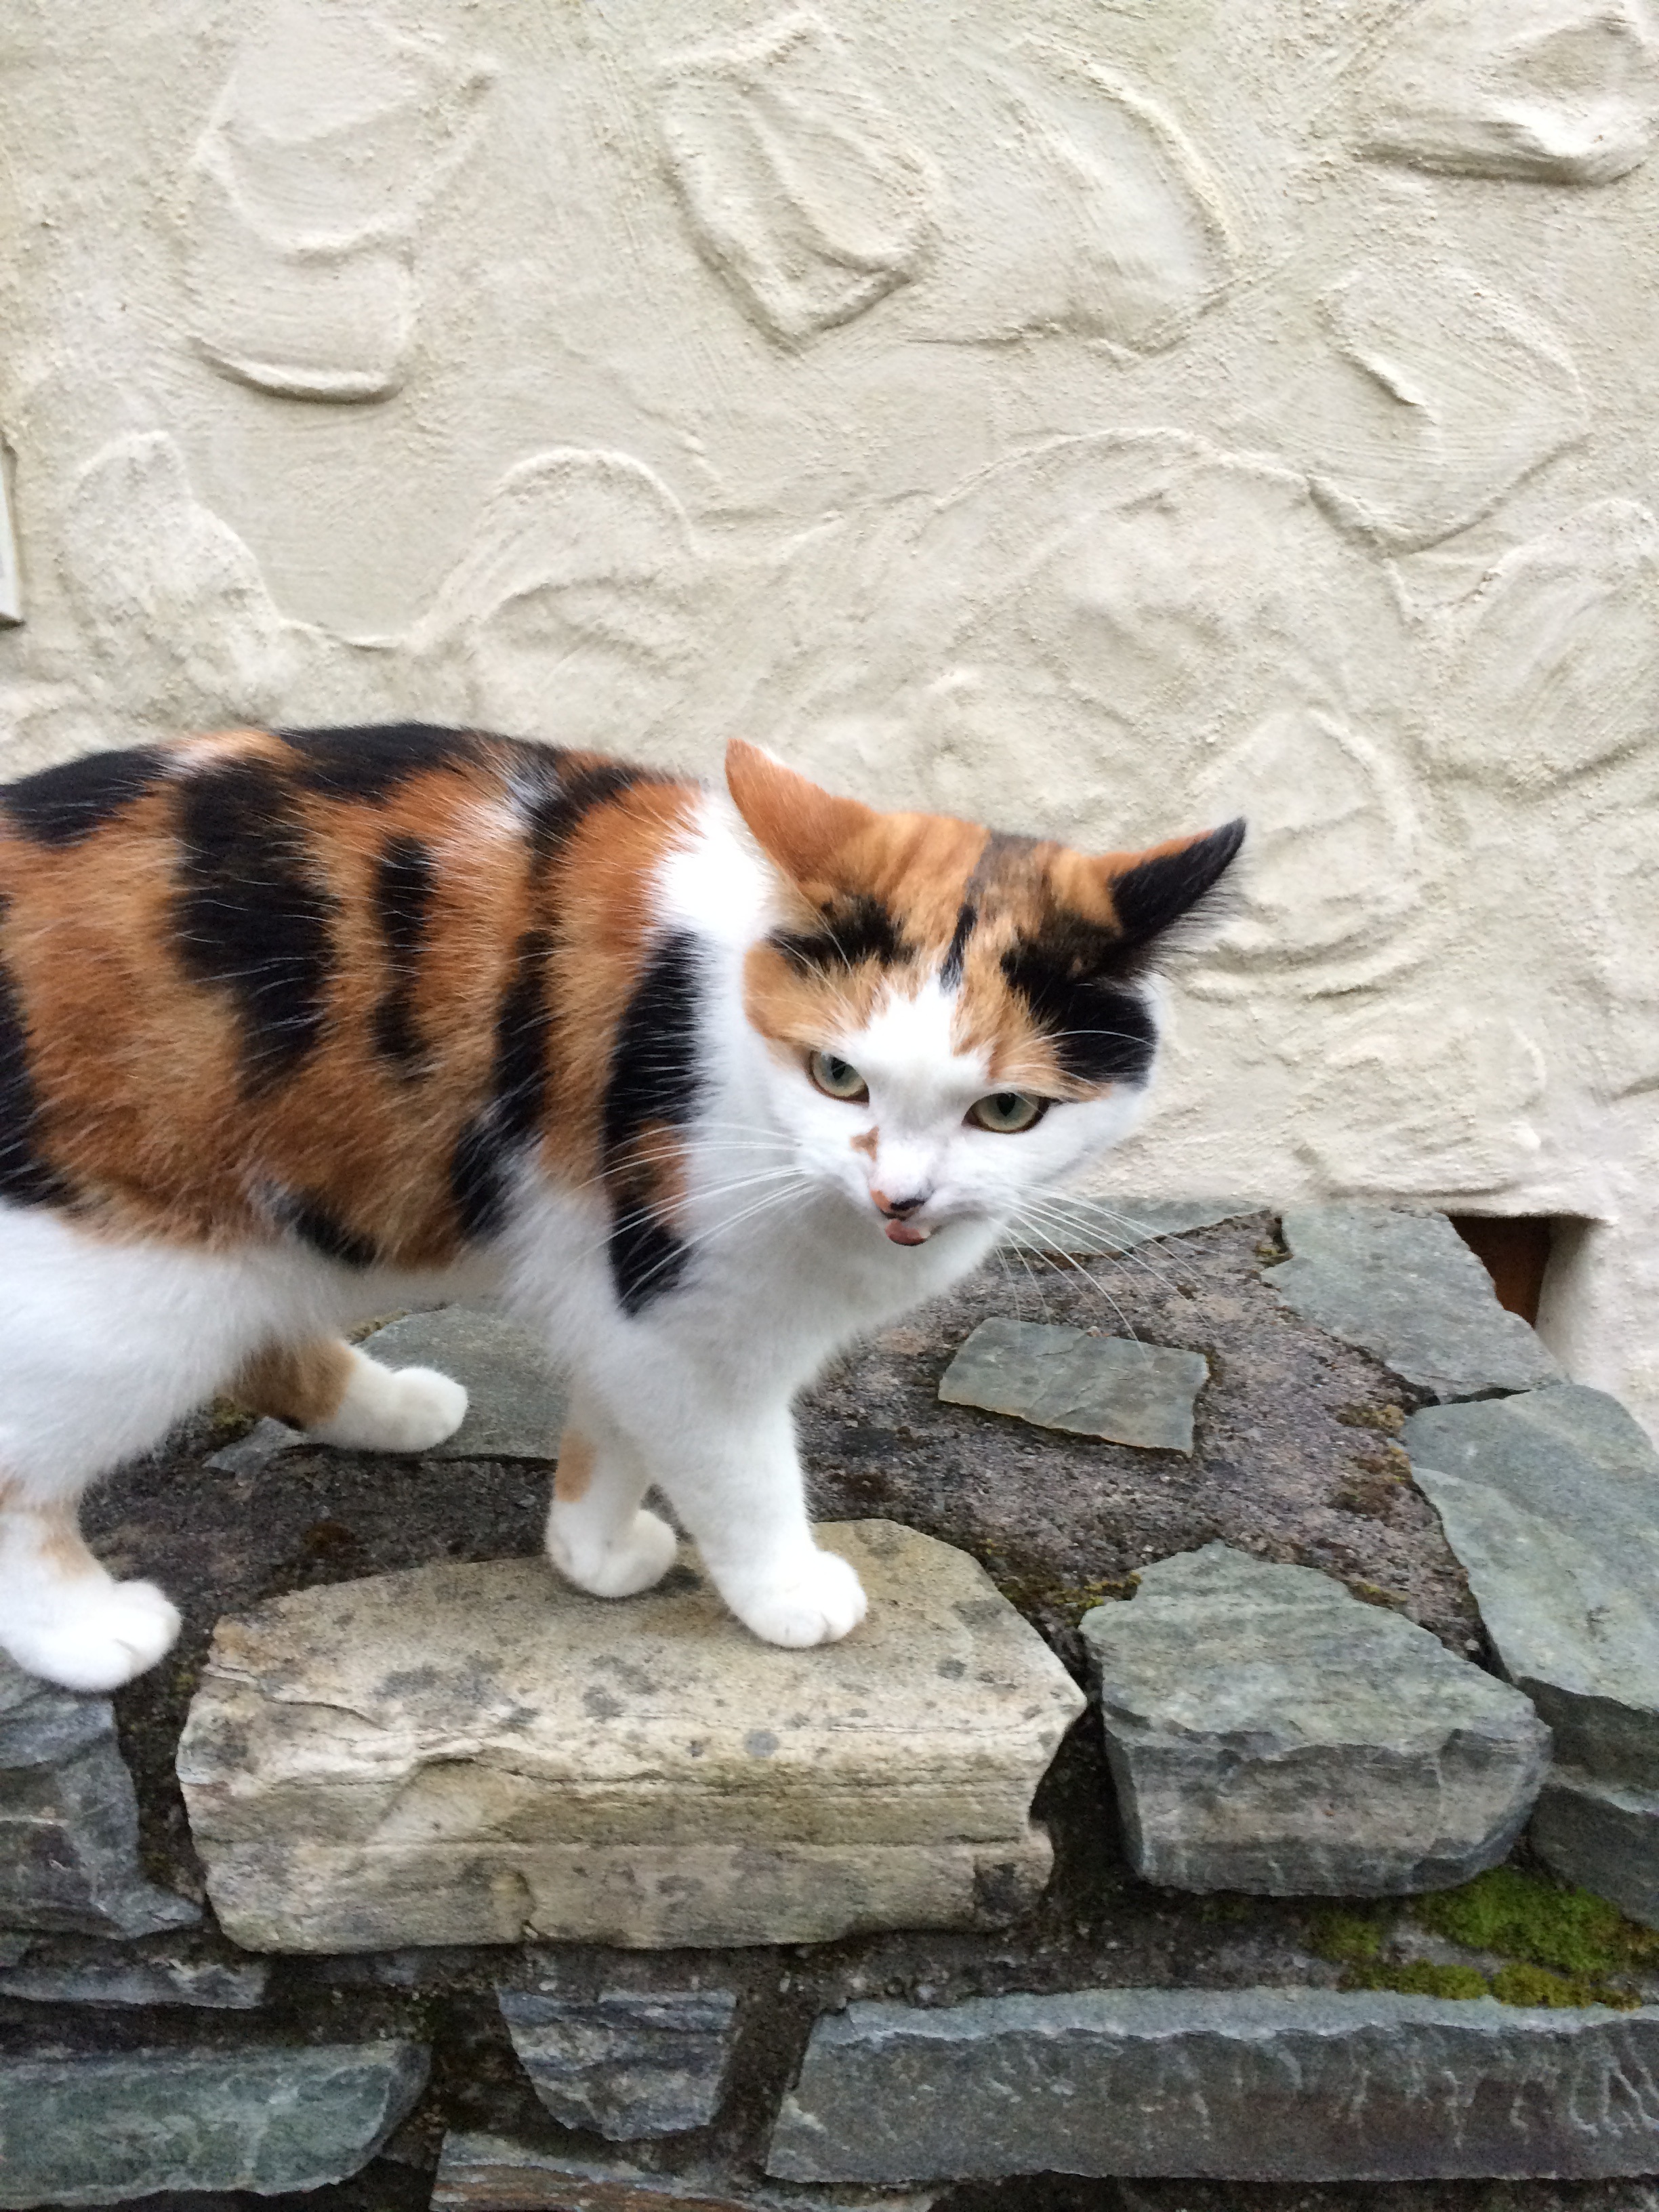
animal, wall, pet, kitten, cat, mammal, predator, fauna, striped, whiskers, kitty, vertebrate, angry, european shorthair, small to medium sized cats, cat like mammal, domestic short haired cat